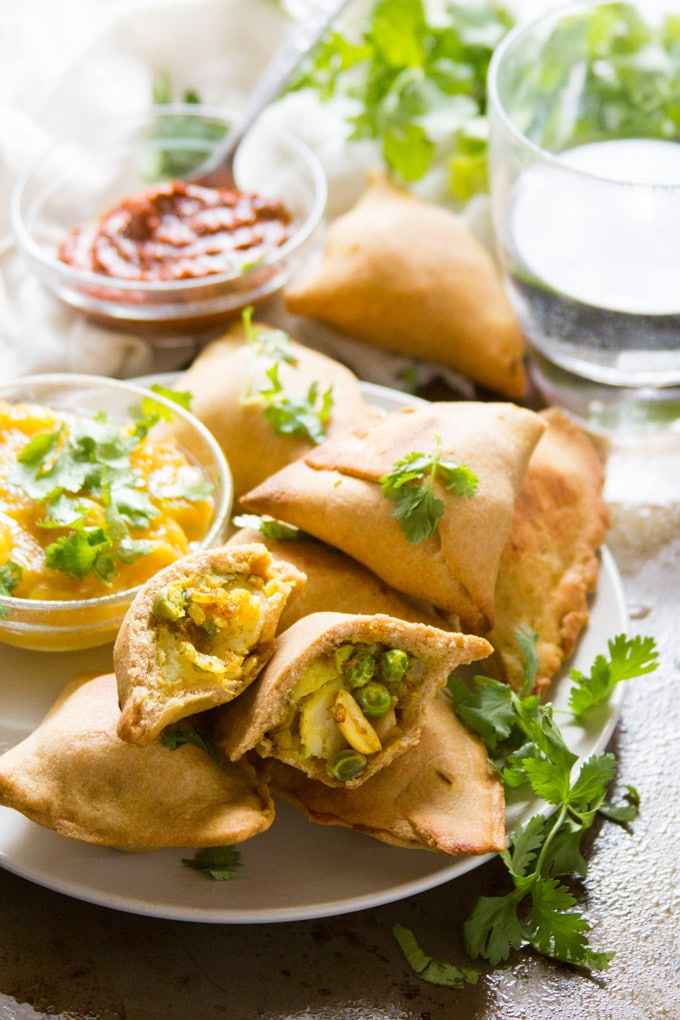
Dish: samosa